Finnish art

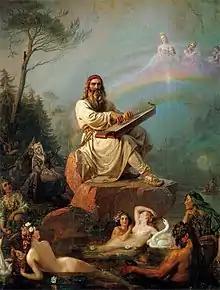
"Väinämöinen's play", Robert Wilhelm Ekman, 1866

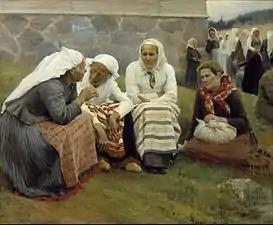
"Women outside the Church at Ruokolahti", Albert Edelfelt, 1887

The Finnish academic drawing tradition began at the Royal Academy of Turku in 1707 when the first instructions for drawing were given. In 1824 The School moved with the University to Helsinki and the first Finland’s art exhibition was organised at the Drawing School in the autumn of 1845. Painting was rising in the Golden era of Finnish art in the 1880s, when romantic nationalism was the spirit of art. Akseli Gallen-Kallela started in naturalism but moved to national romanticism.